Nick Sanchez

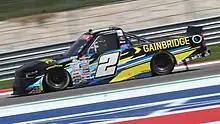
Sanchez in the No. 2 truck at the Circuit of the Americas in 2023

On November 4, 2022, Rev Racing announced its expansion into the NASCAR Craftsman Truck Series, fielding the No. 2 Chevrolet for Sanchez in 2023. His consistency made him the only rookie to make the playoffs in 2023. In addition, he won the NASCAR Rookie of the Year honors in the Truck Series. Following the Talladega fall race, Sanchez got into a fight with Matt Crafton in the garage area as a result of an on-track incident when both of their trucks made contact with each other, triggering a multi-truck pileup. Sanchez, with blood running down his face, yelled "I'm going to fucking kill you at Homestead. You fucked with the wrong guy motherfucker. It's on now." NASCAR fined Sanchez $5,000 and Crafton $25,000 for the fight. In addition, Sanchez's father Rene was suspended for two races for his involvement. Sanchez was eliminated at the conclusion of the Round of 8 at Homestead.